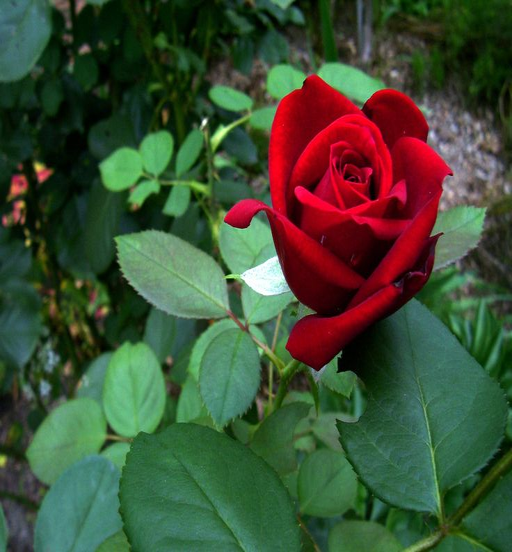
red as a flickr - photo sharing !